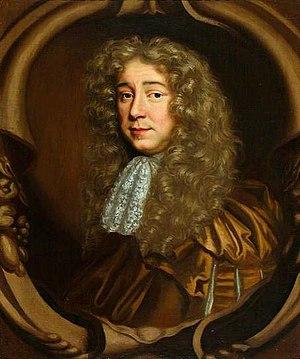
Thomas Coventry, 1ᵉʳ comte de Coventry, connu sous le nom de Hon. Thomas Coventry de 1640 à 1687 et Lord Coventry de 1687 à 1697, est un homme politique anglais qui siège à la Chambre des communes à divers moments entre 1660 et 1687 lorsqu'il accède à la pairie.